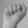
ASL letter: A